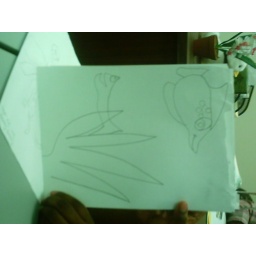
this picture is of the fish in the water